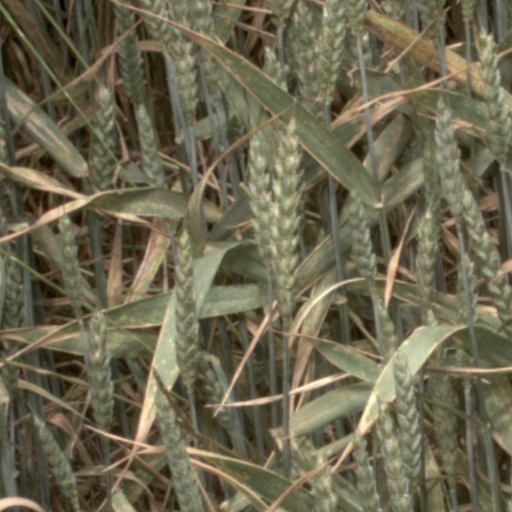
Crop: wheat